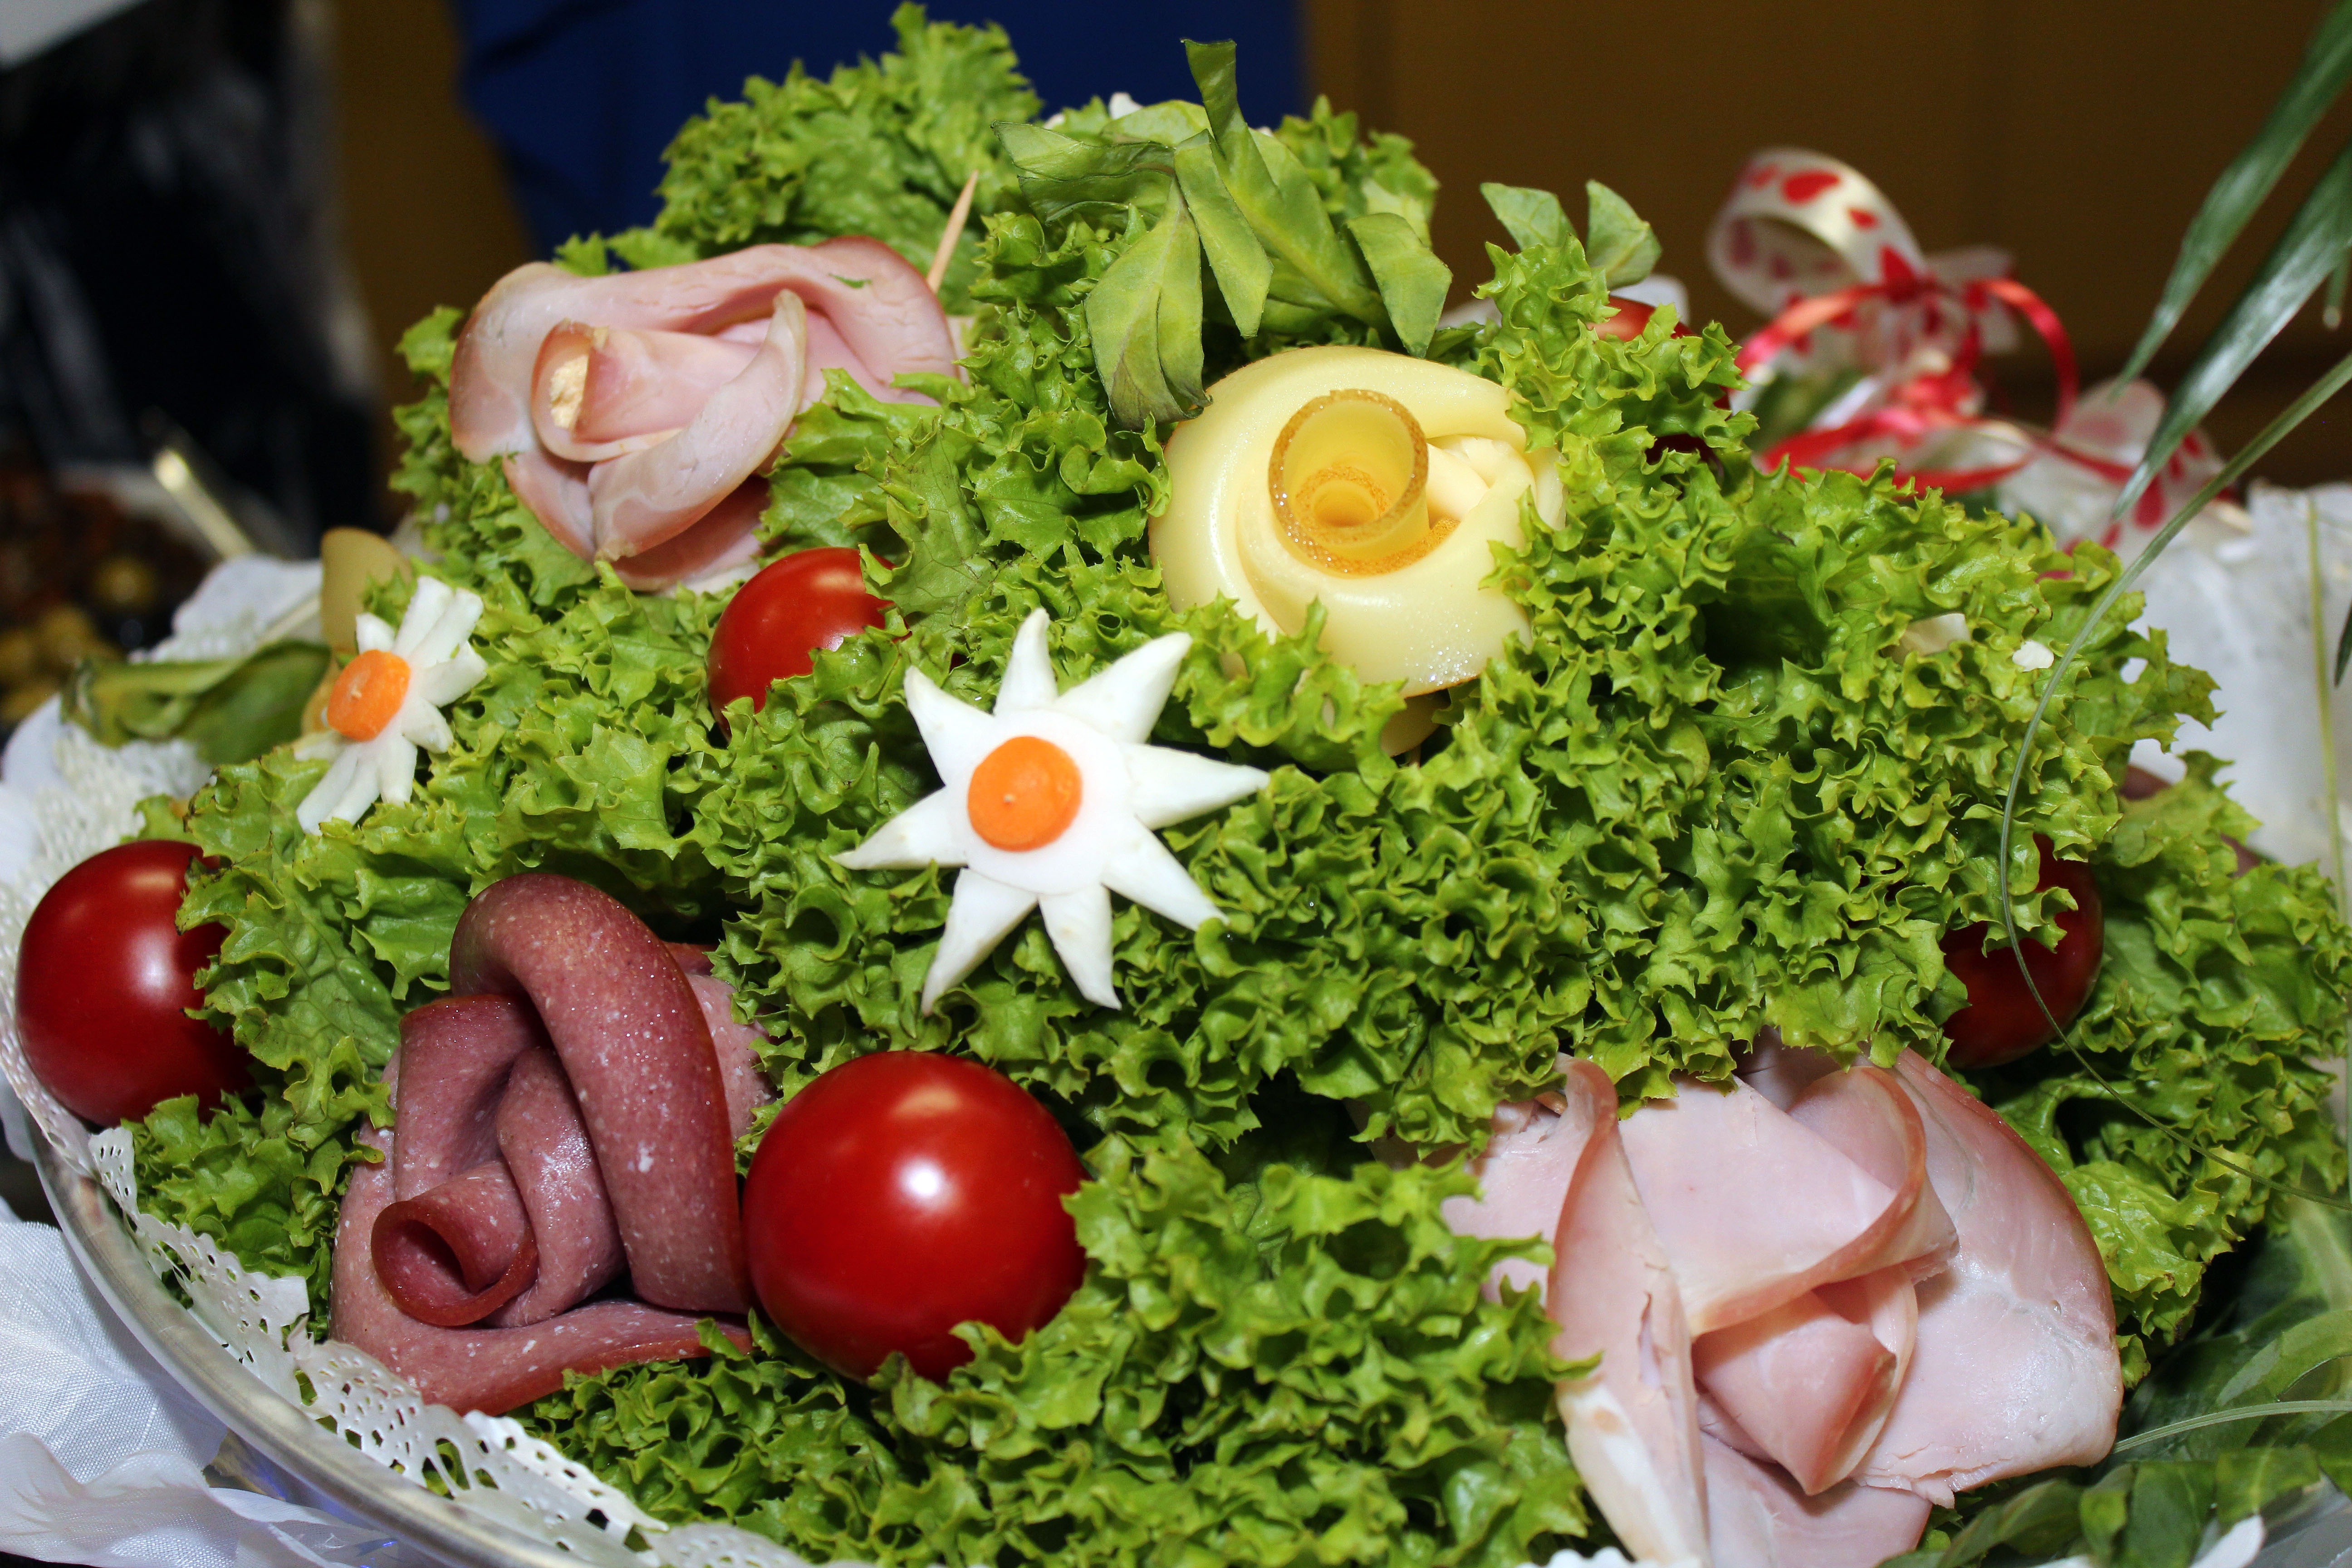
dish, meal, food, salad, produce, healthy, eat, lunch, cuisine, delicious, buffet, hearty, nutrition, chunks, tasty, frisch, floristry, of course, benefit from, hors d oeuvre, cold buffet, floral design, flower arranging